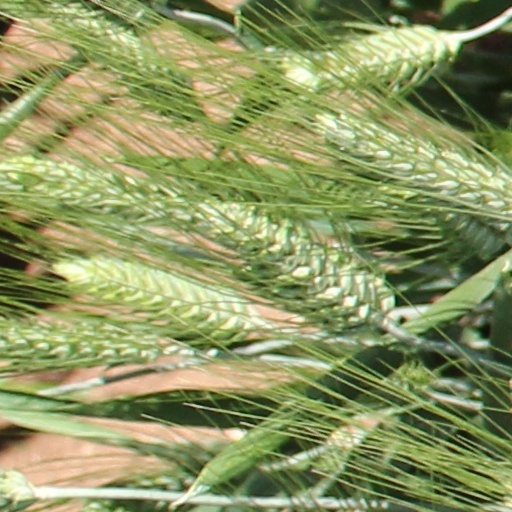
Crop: wheat